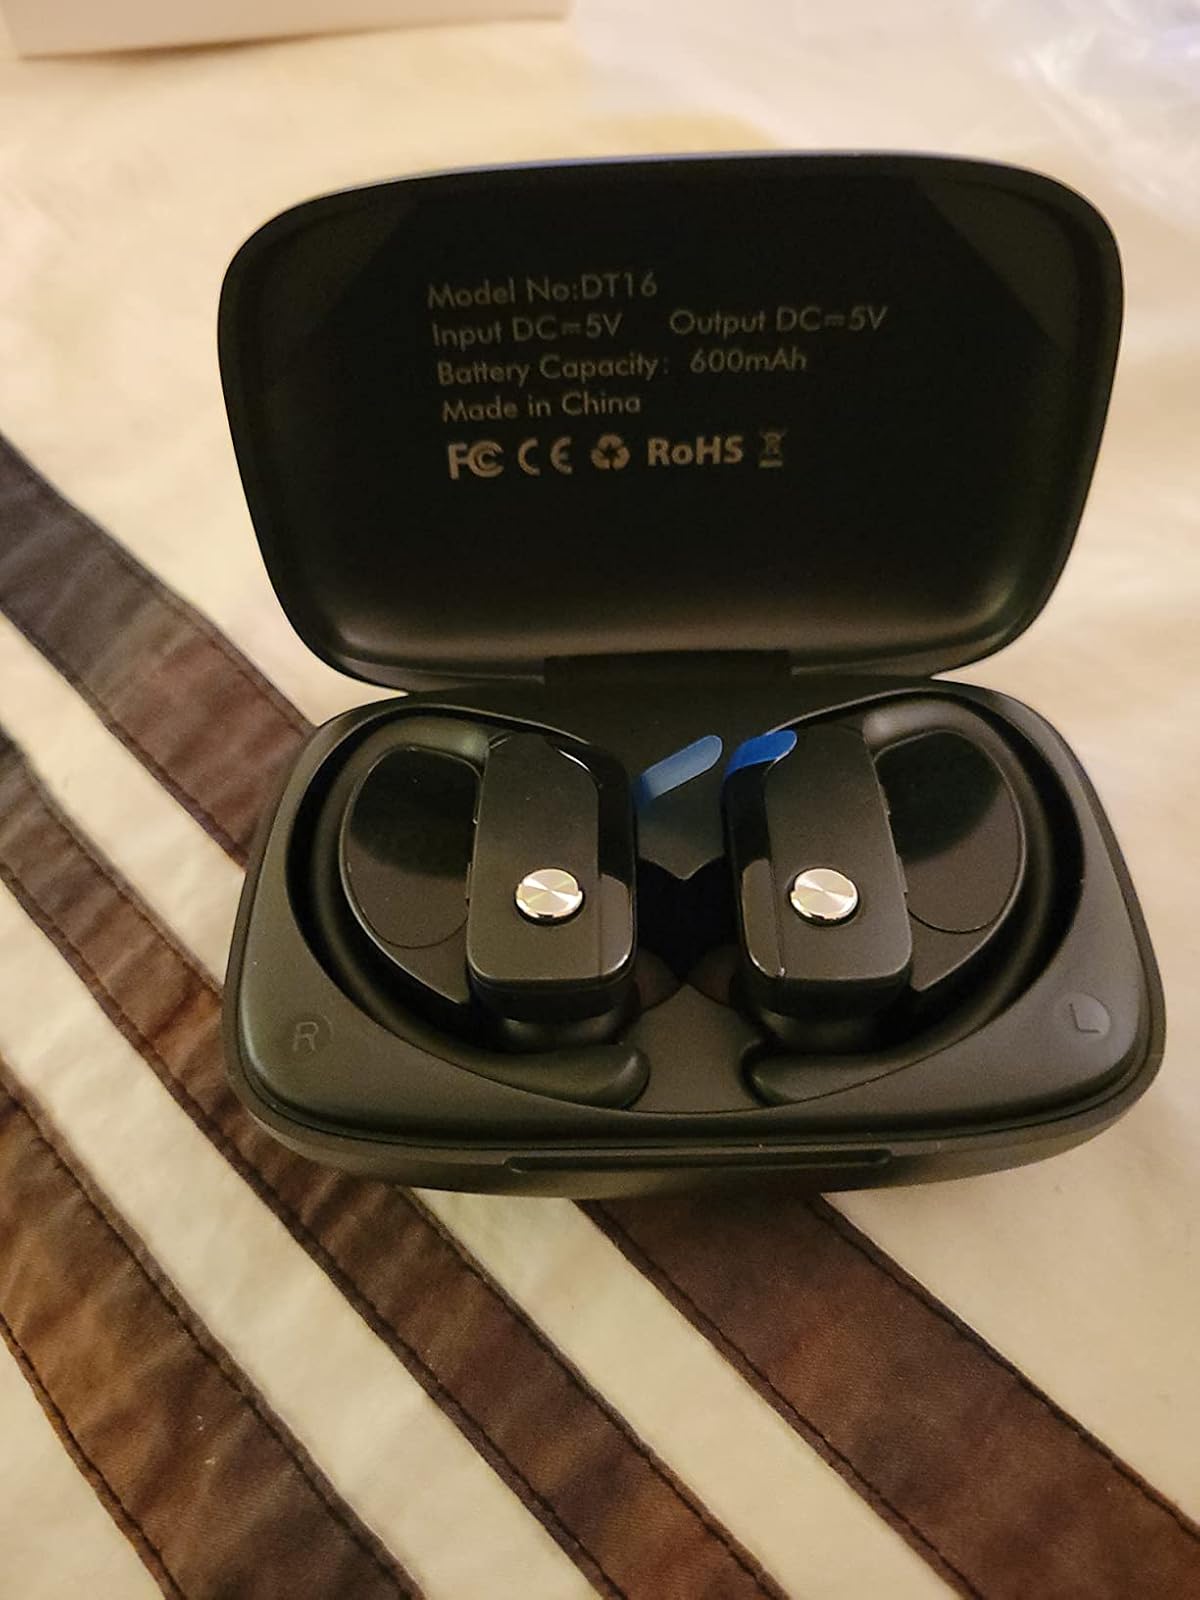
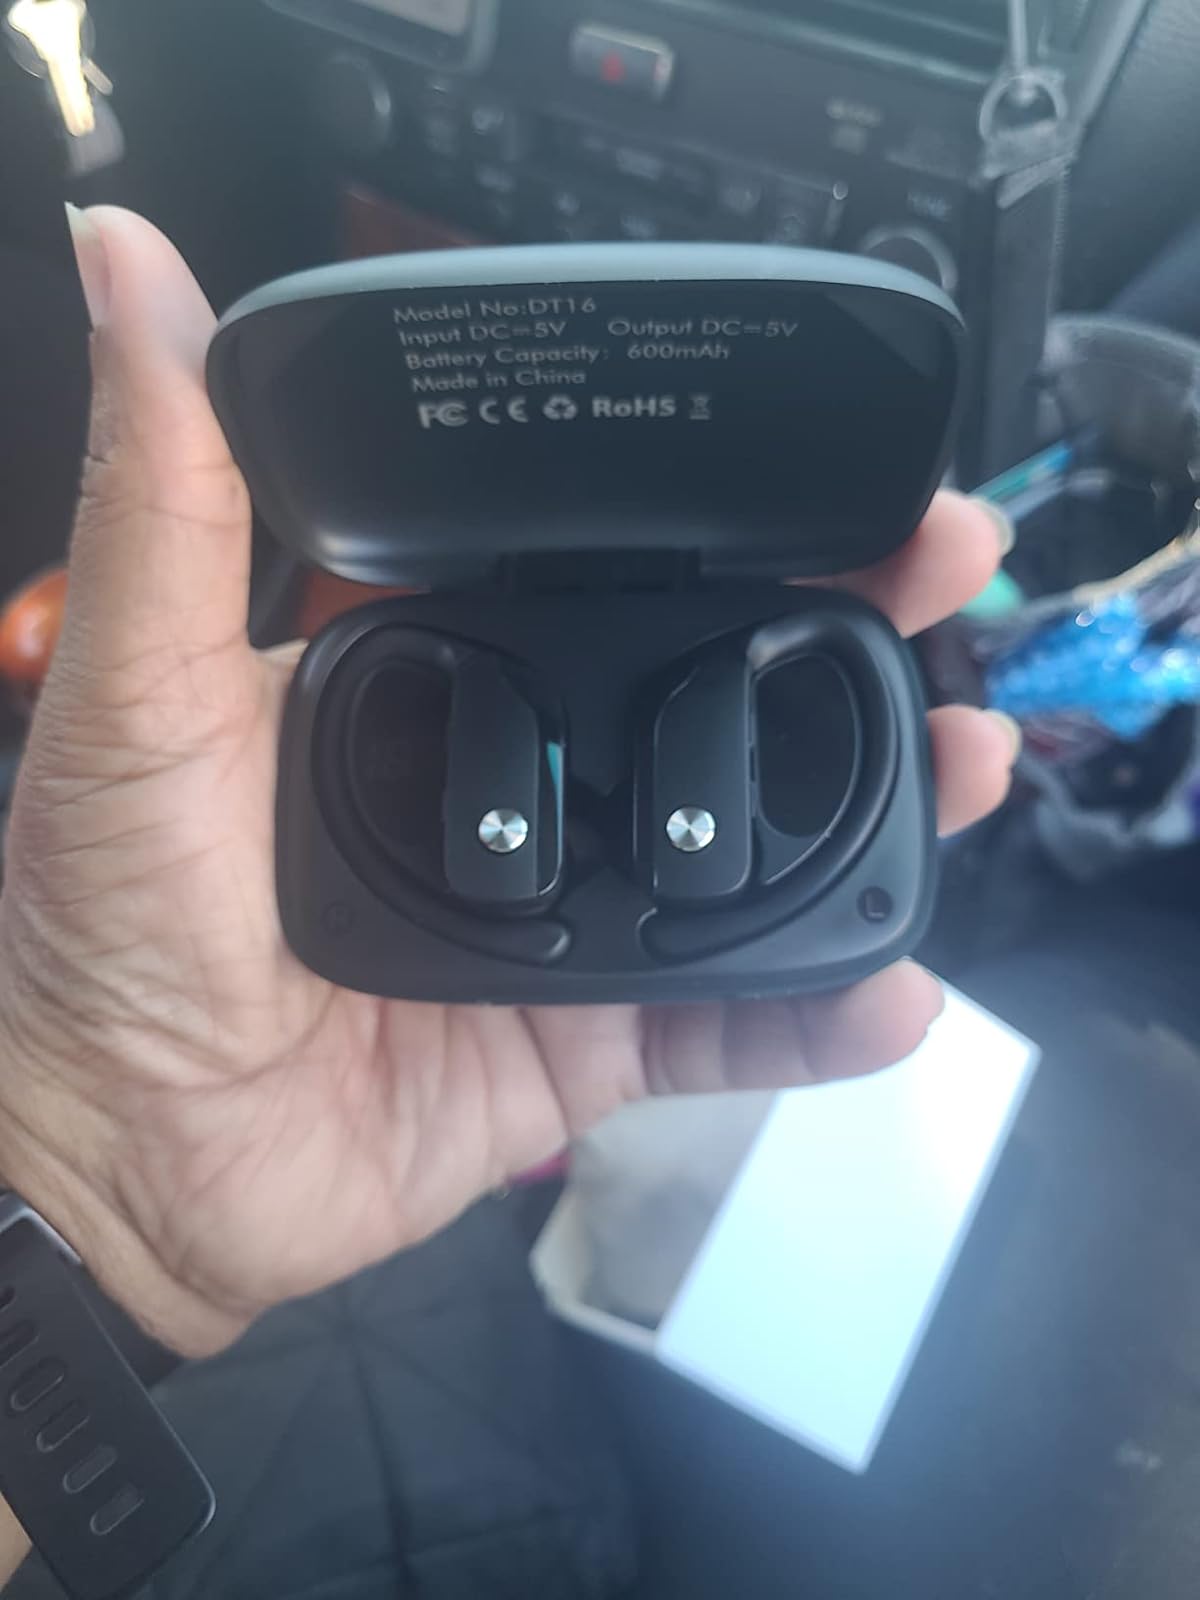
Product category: earbuds
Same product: yes